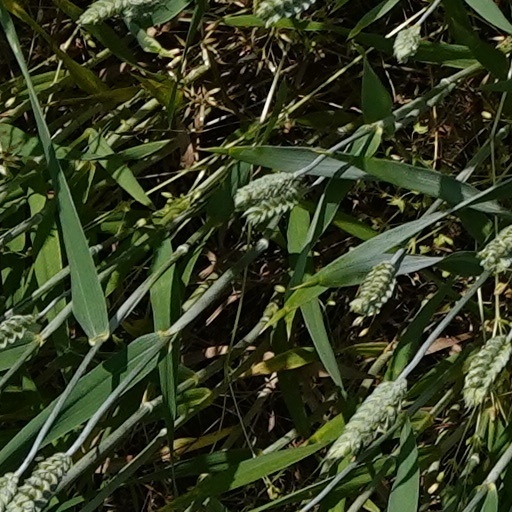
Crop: wheat